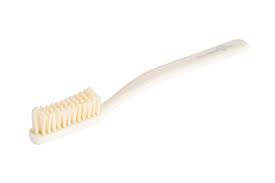
Label: trash